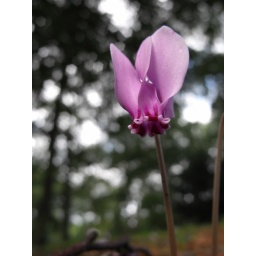
A flower growing on the ground beneath the trees in the Dunham Massey gardens.